1914 Lubin vault fire

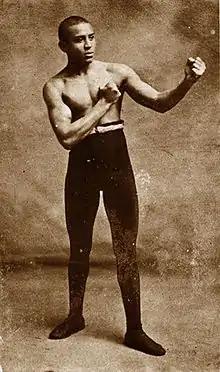
Among the losses of historic films was footage of many of the period's top professional athletes, including Joe Gans, the first African-American World Boxing Champion of the 20th century.

Prior to the fire at Lubinville, employees there were described as working "secure in the knowledge that there was no place in the plant where a fire extinguisher or fire hose was not plainly visible and functional". All exits throughout the complex were marked and kept unobstructed in accordance with not only Philadelphia fire regulations but also at the insistence of Siegmund Lubin himself. Fire drills were regularly held, and work areas were "maintained in a scrupulous state of Teutonic tidiness". Fire-safety rules were also rigorously followed and were described by employees to be "as strict as those of a battleship".